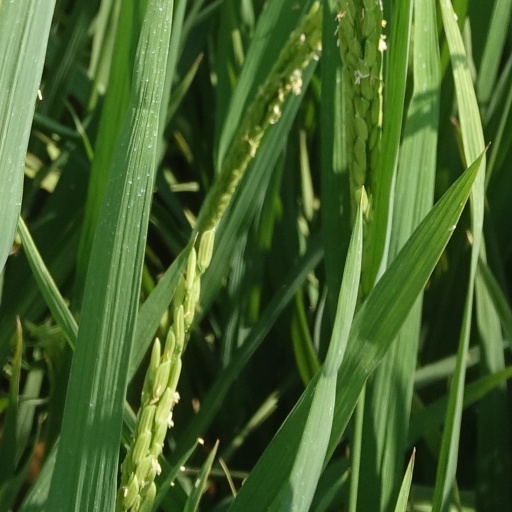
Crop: rice